Nero Wolfe (2001 TV series)

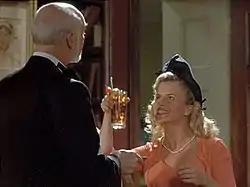
Fritz (Colin Fox) serves a rum and Coke to Priscilla Eads (Shauna Black) in a scene from "Prisoner's Base" seen only in the international version of the show

As DVD Talk's 2006 review of "Nero Wolfe" reported, "longer versions aired overseas (several were literally twice as long)." "Nero Wolfe" saw its first international DVD release in August 2008, when "Nero Wolfe – Collection One" was offered for sale in Australia by FremantleMedia Enterprises. Distributed by Magna Pacific, "Nero Wolfe — Collection Two" (December 2008) was the first release of an episode containing scenes not available on the A&E Home Video release. The Pearson Television International version presents "Prisoner's Base" as a 90-minute film with a single set of titles and credits, and it includes three scenes (3.5 minutes) found on pp. 3–5, 21 and 27–28 of the script written by Lee Goldberg and William Rabkin.